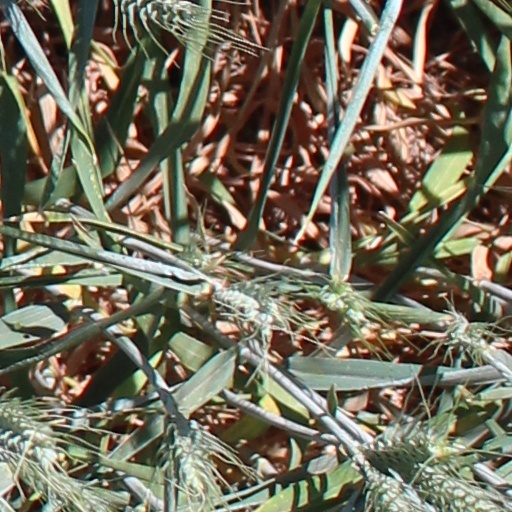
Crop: wheat